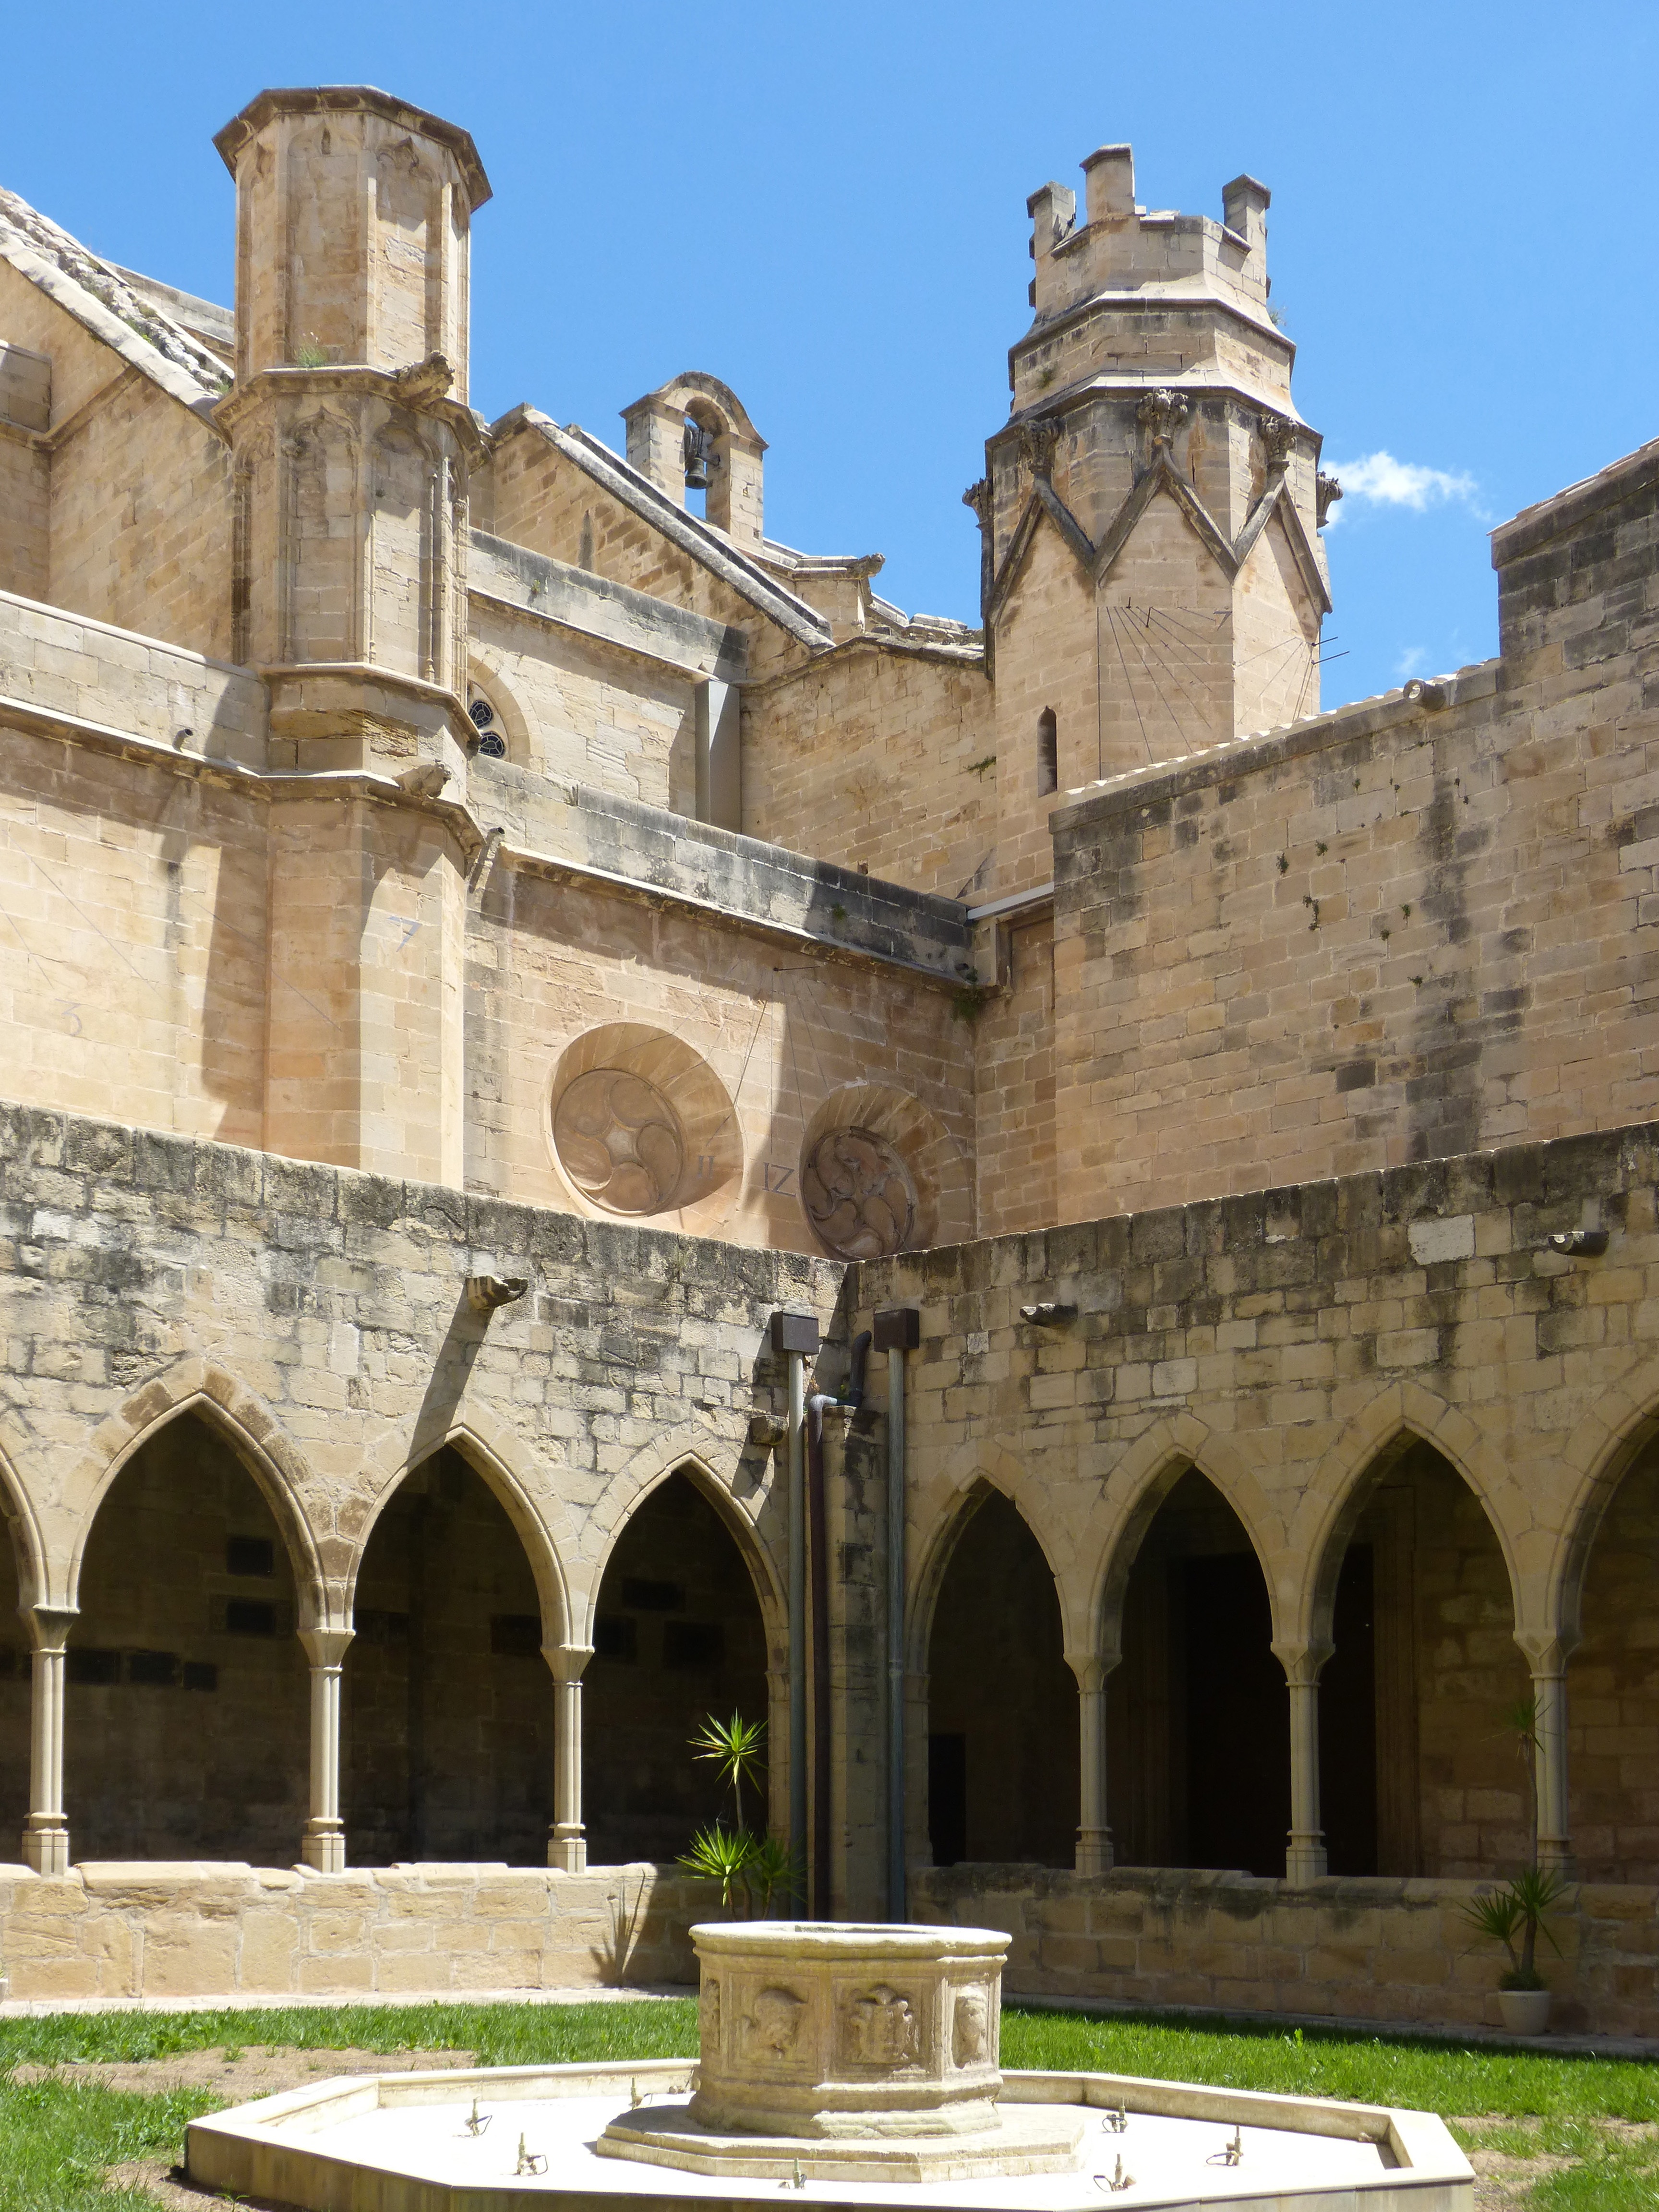
architecture, building, palace, arch, tower, church, cathedral, fortification, gothic, place of worship, medieval architecture, ruins, monastery, synagogue, history, abbey, cloister, basilica, middle ages, sundial, historic site, tortosa, ancient history, ancient roman architecture, byzantine architecture, spanish missions in california